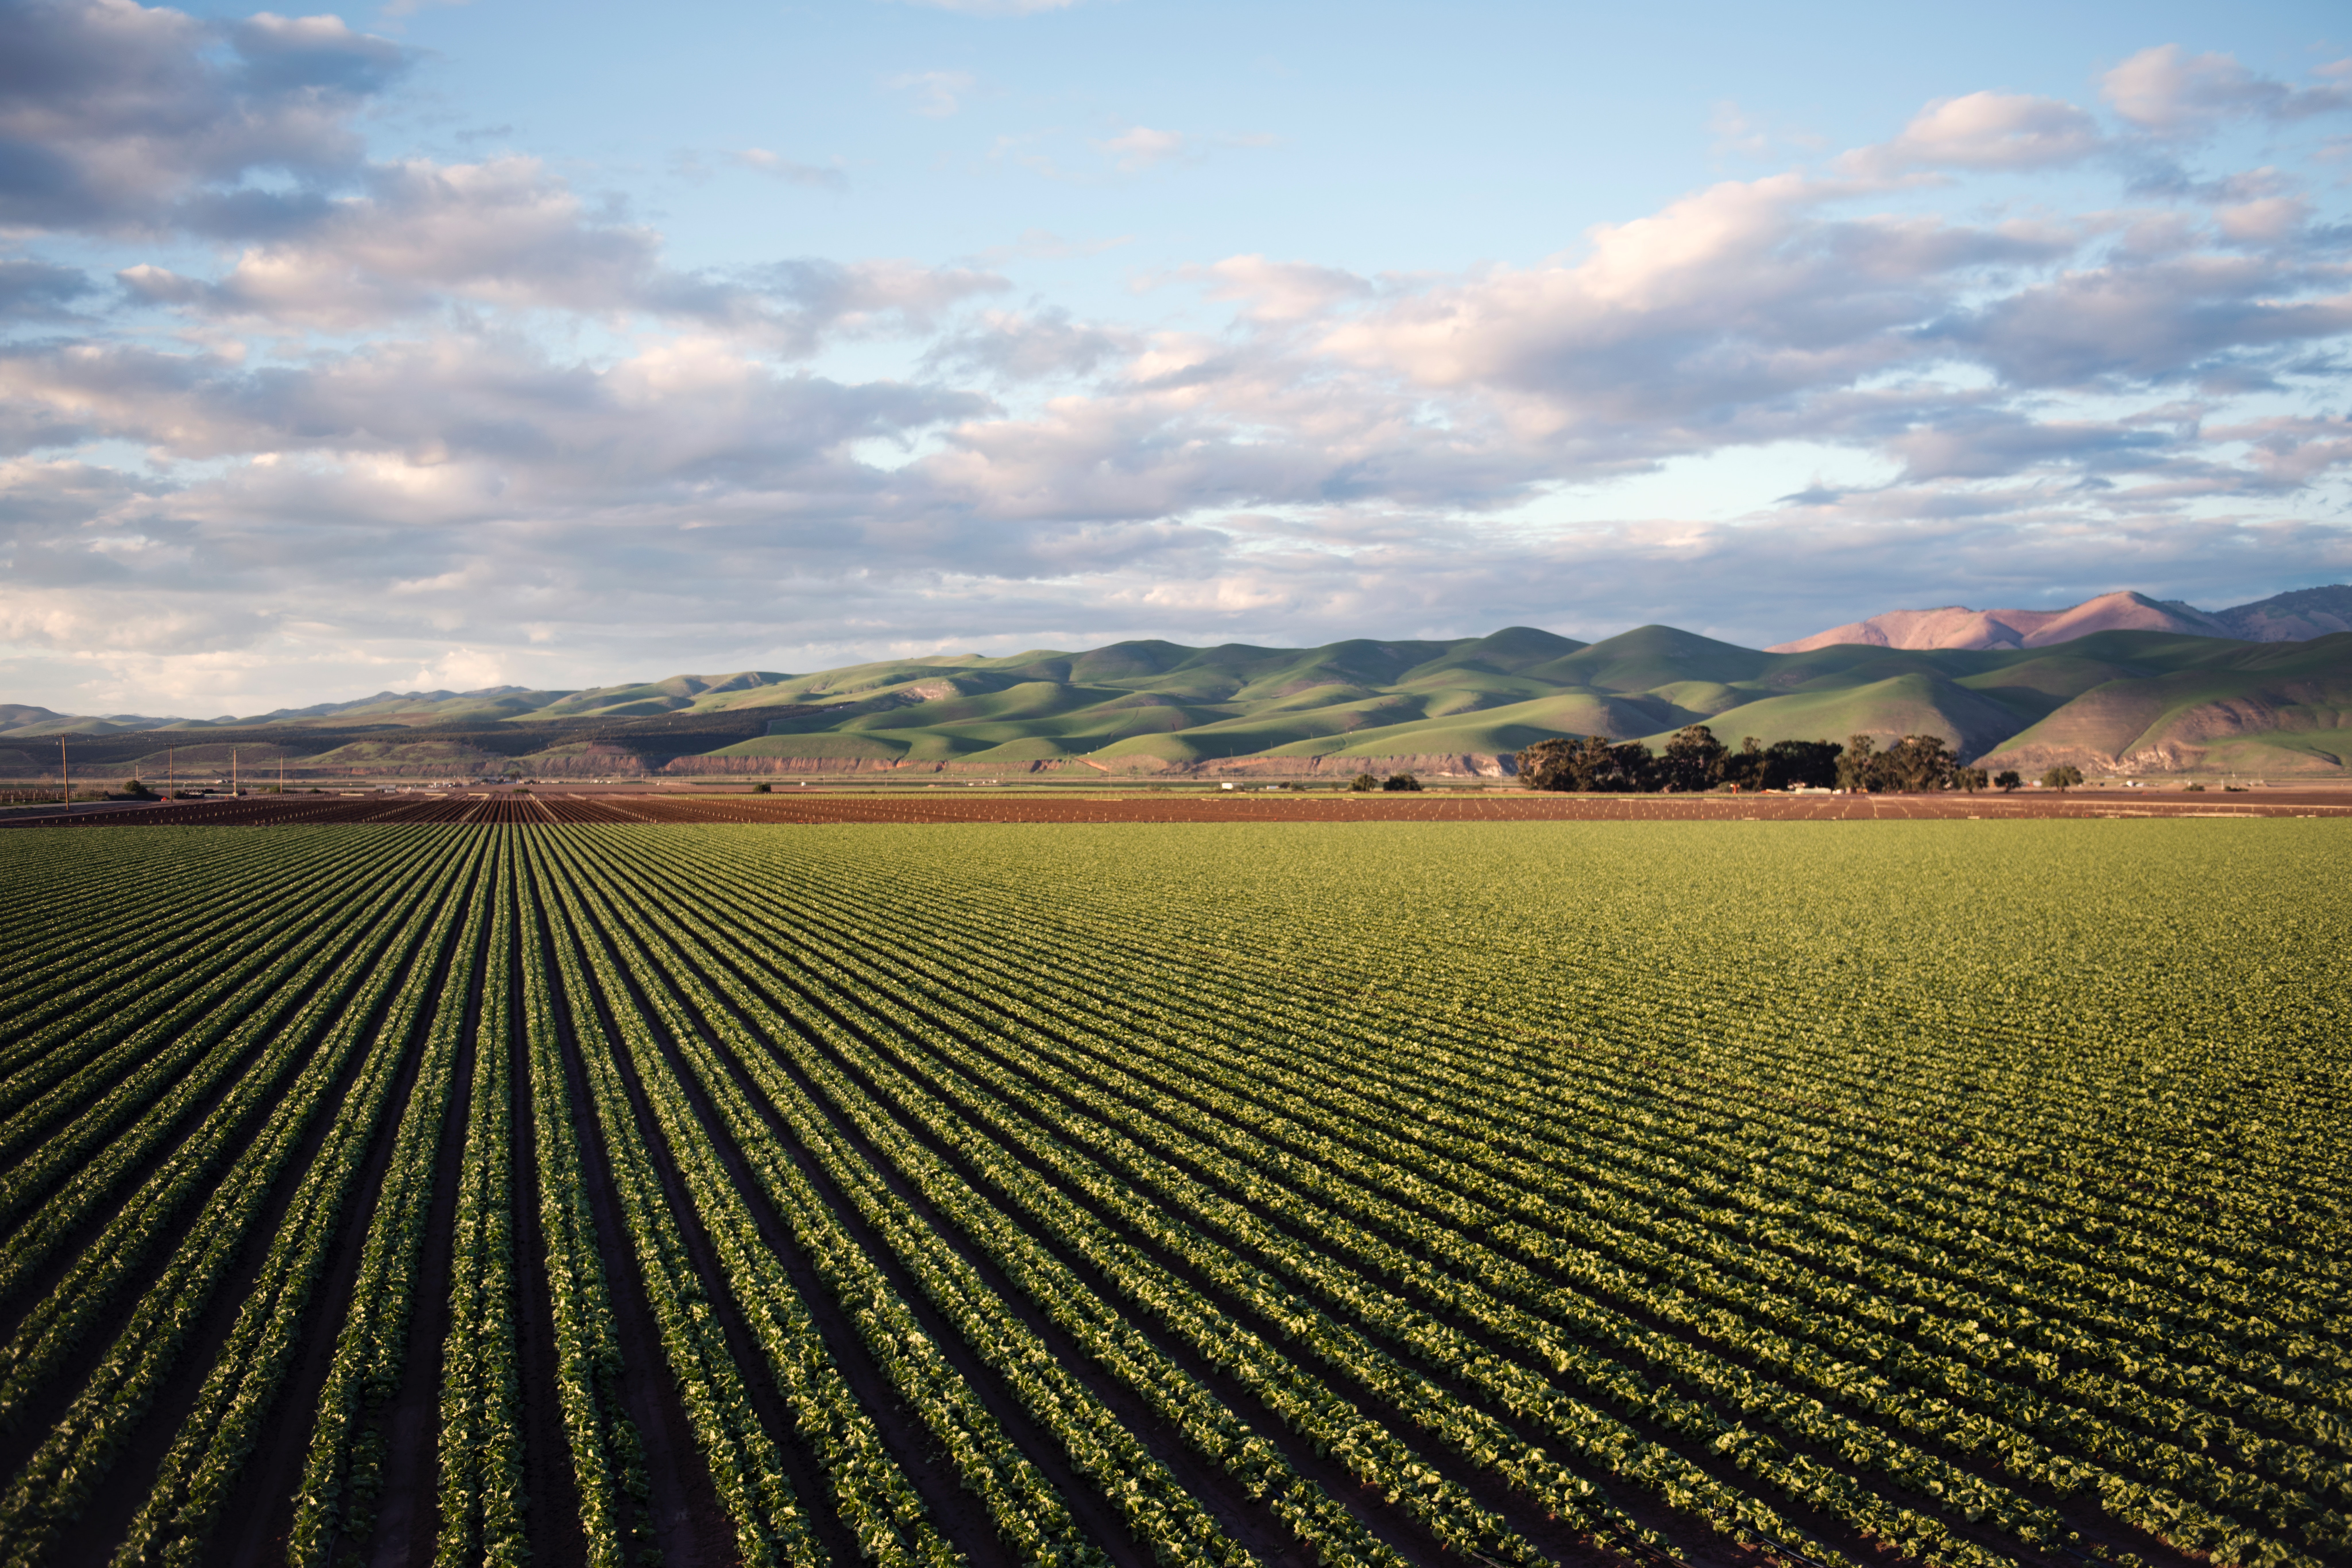
field, sky, plain, horizon, grassland, farm, agriculture, cloud, hill, rural area, landscape, ecoregion, crop, line, grass, tree, plant, mountain, photography, sunlight, paddy field, plantation, prairie